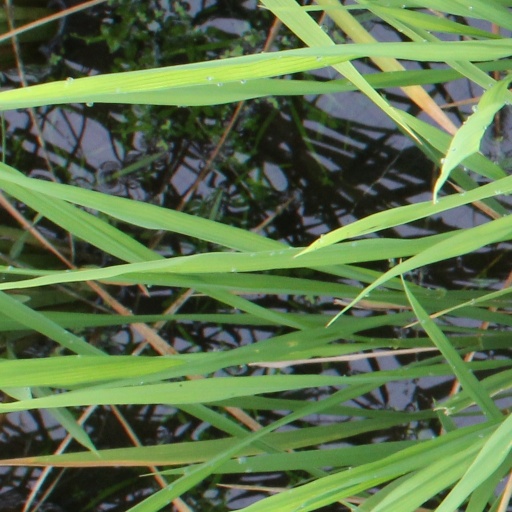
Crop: rice